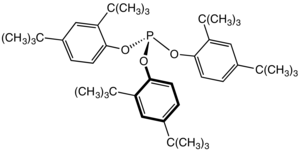
En chimie, les esters de phosphite, organophosphites, ou par abus de langage simplement « phosphites », sont une famille de composés organophosphorés de formule P(OR)₃. Ils ont considérés comme les esters de la forme tautomère jamais observée de l'acide phosphoreux, P(OH)₃, le plus simple membre de la famille étant le phosphite de triméthyle, P(OCH₃)₃.